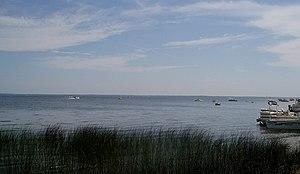
Lac Houghton est un nom de deux lacs de la péninsule inférieure de l'État américain de Michigan.